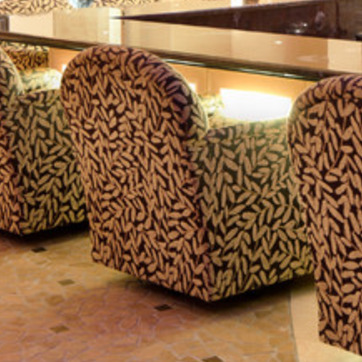
Material: fabric